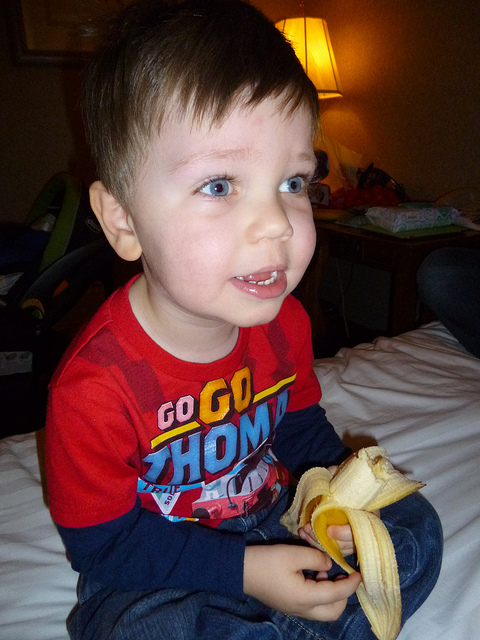
A young, blue-eyed boy wearing a Thomas the Train T-shirt eats a banana.